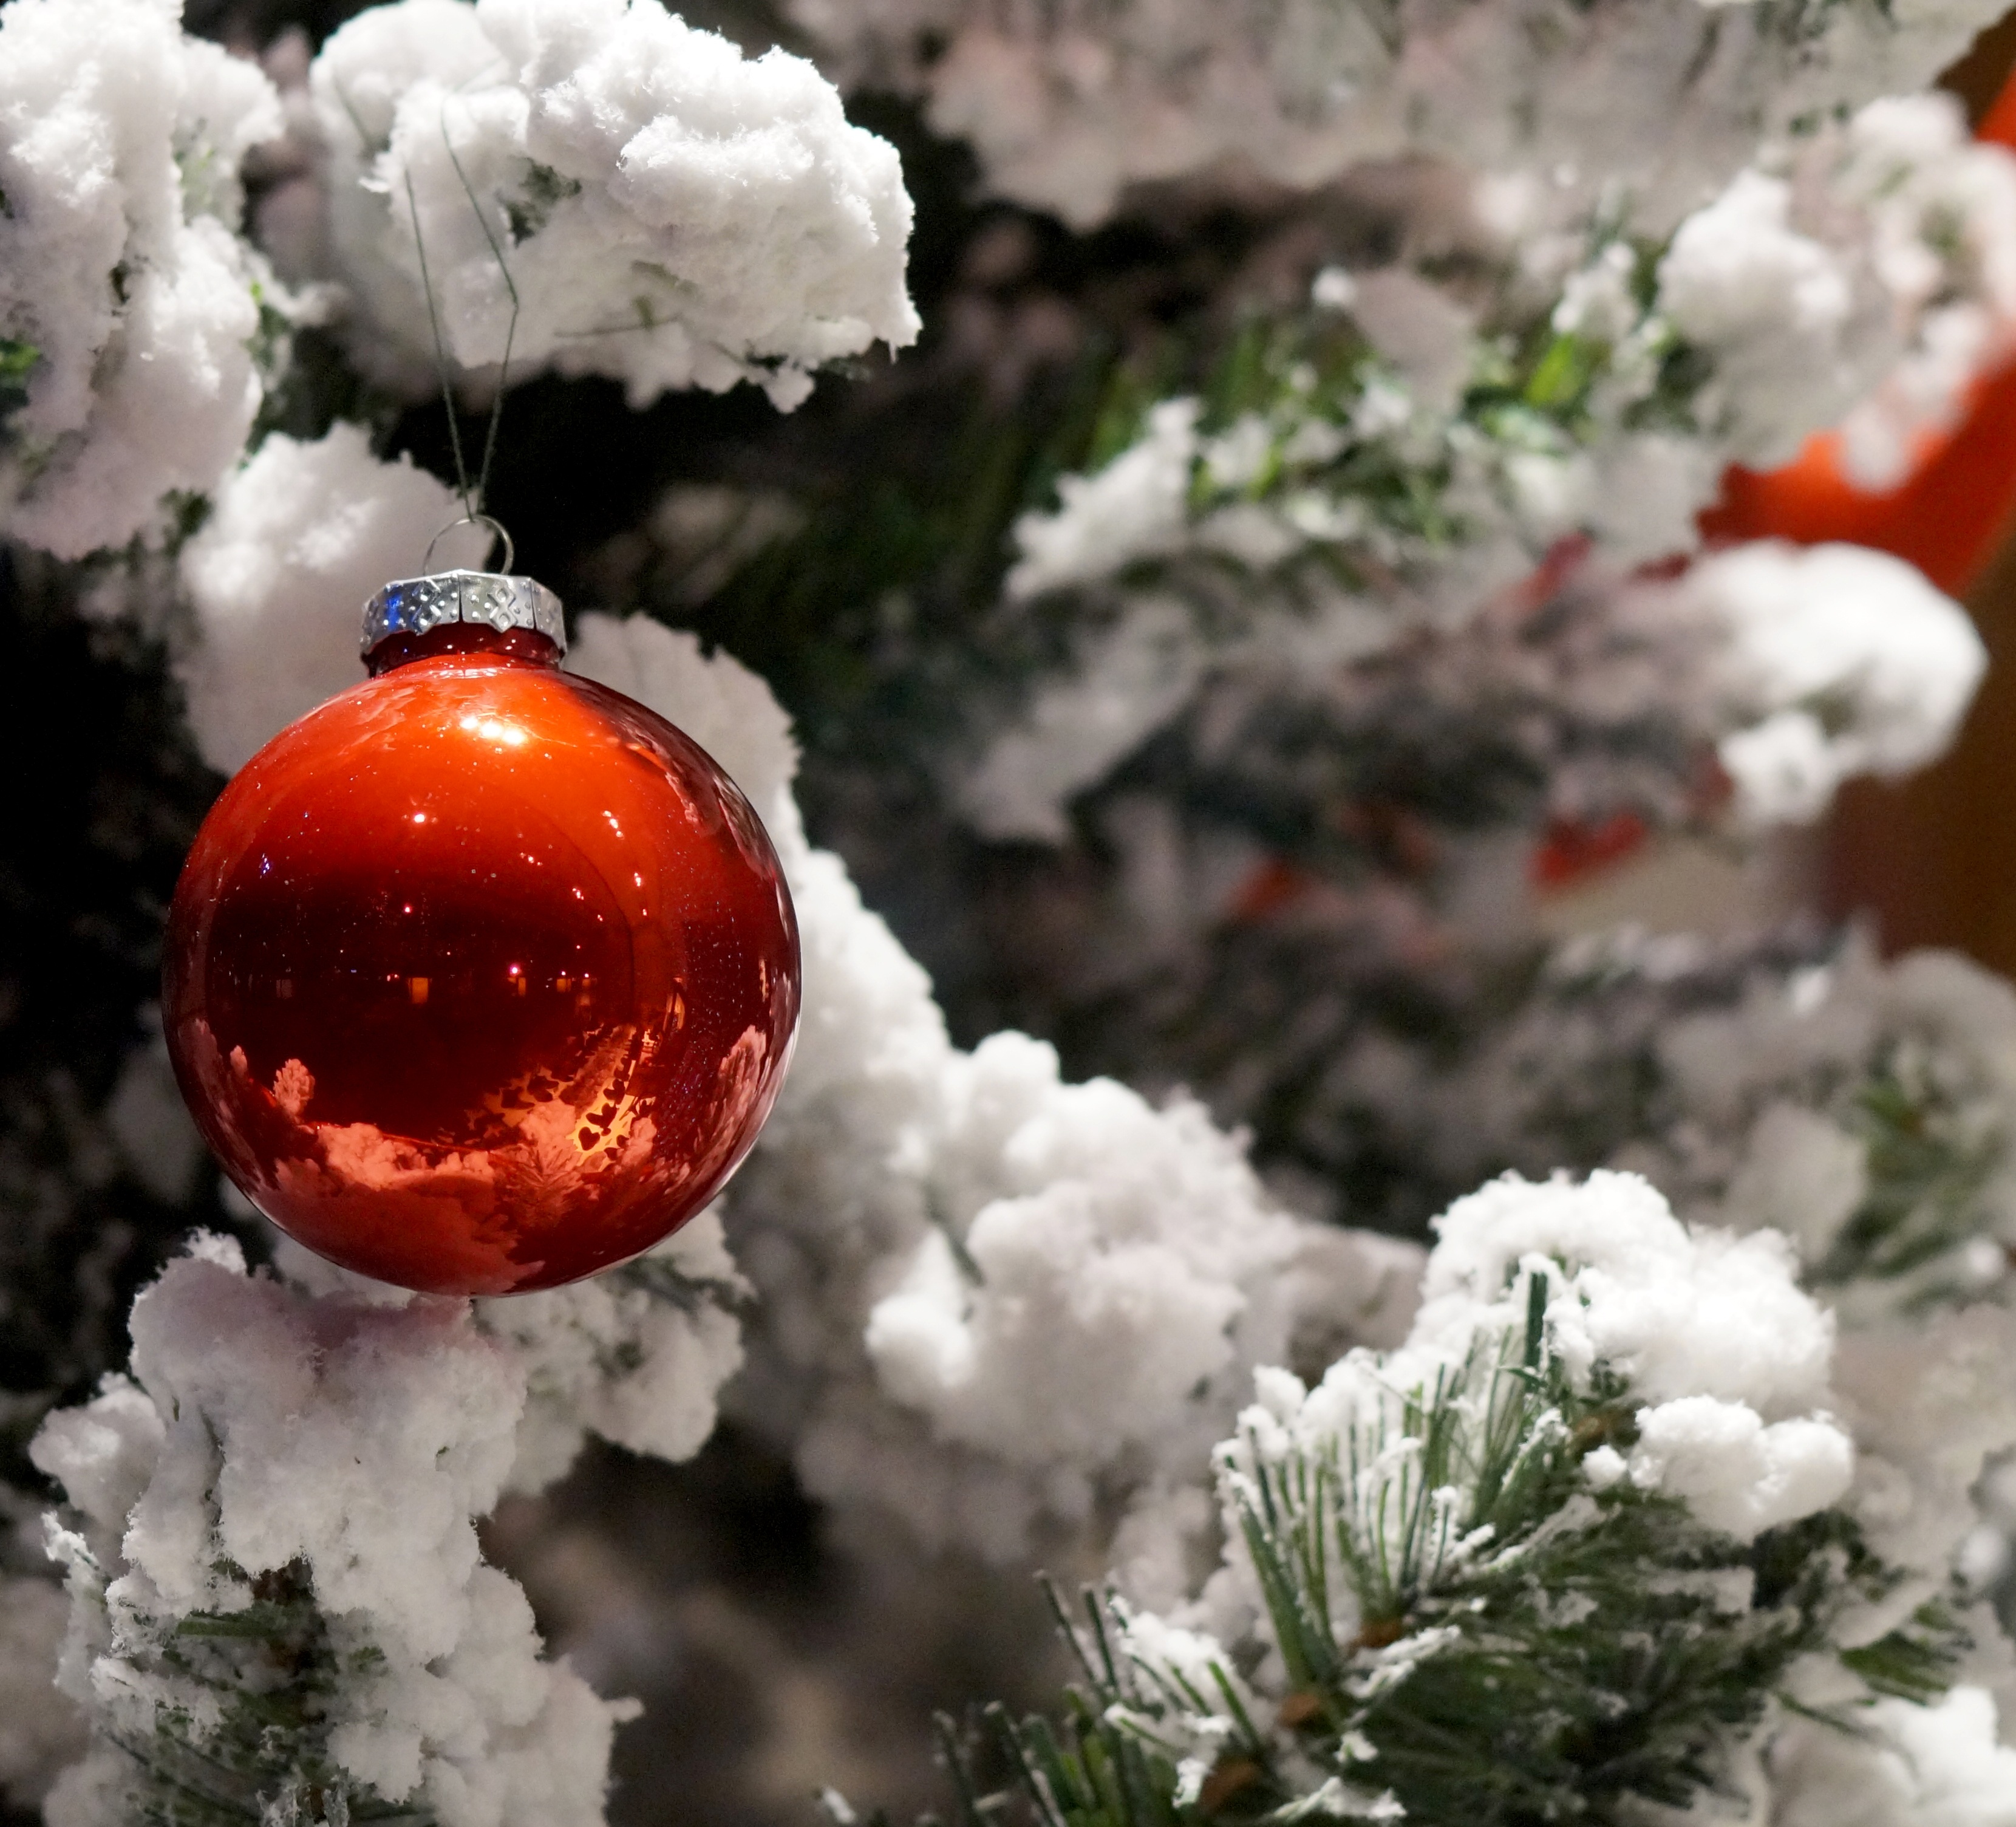
tree, branch, snow, winter, plant, flower, reflection, weather, holiday, christmas, fir, toy, new year, christmas tree, season, ornament, christmas decoration, bright, ball, showcase, macro photography, new year's eve, red ball, ku'd amm